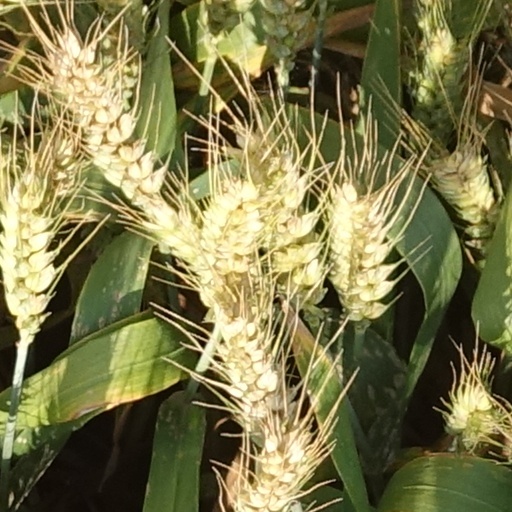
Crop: wheat